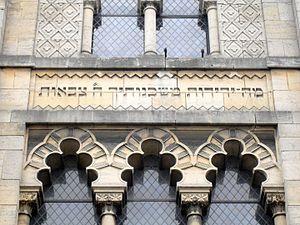
Synagogue de Chalons Marne (51) - Sur la façade figure un verset biblique en hébreu tiré du psaume 84
Le psaume 84 est attribué aux fils de Coré.
La synagogue de Châlons-en-Champagne est construite entre 1874 et 1875 sur les plans de l'architecte châlonnais Alexis Vagny, et inaugurée en septembre 1875. Elle ressemble à une petite église de style hispano-mauresque. Elle est située 21, rue Lochet à Châlons-en-Champagne dans la Marne.